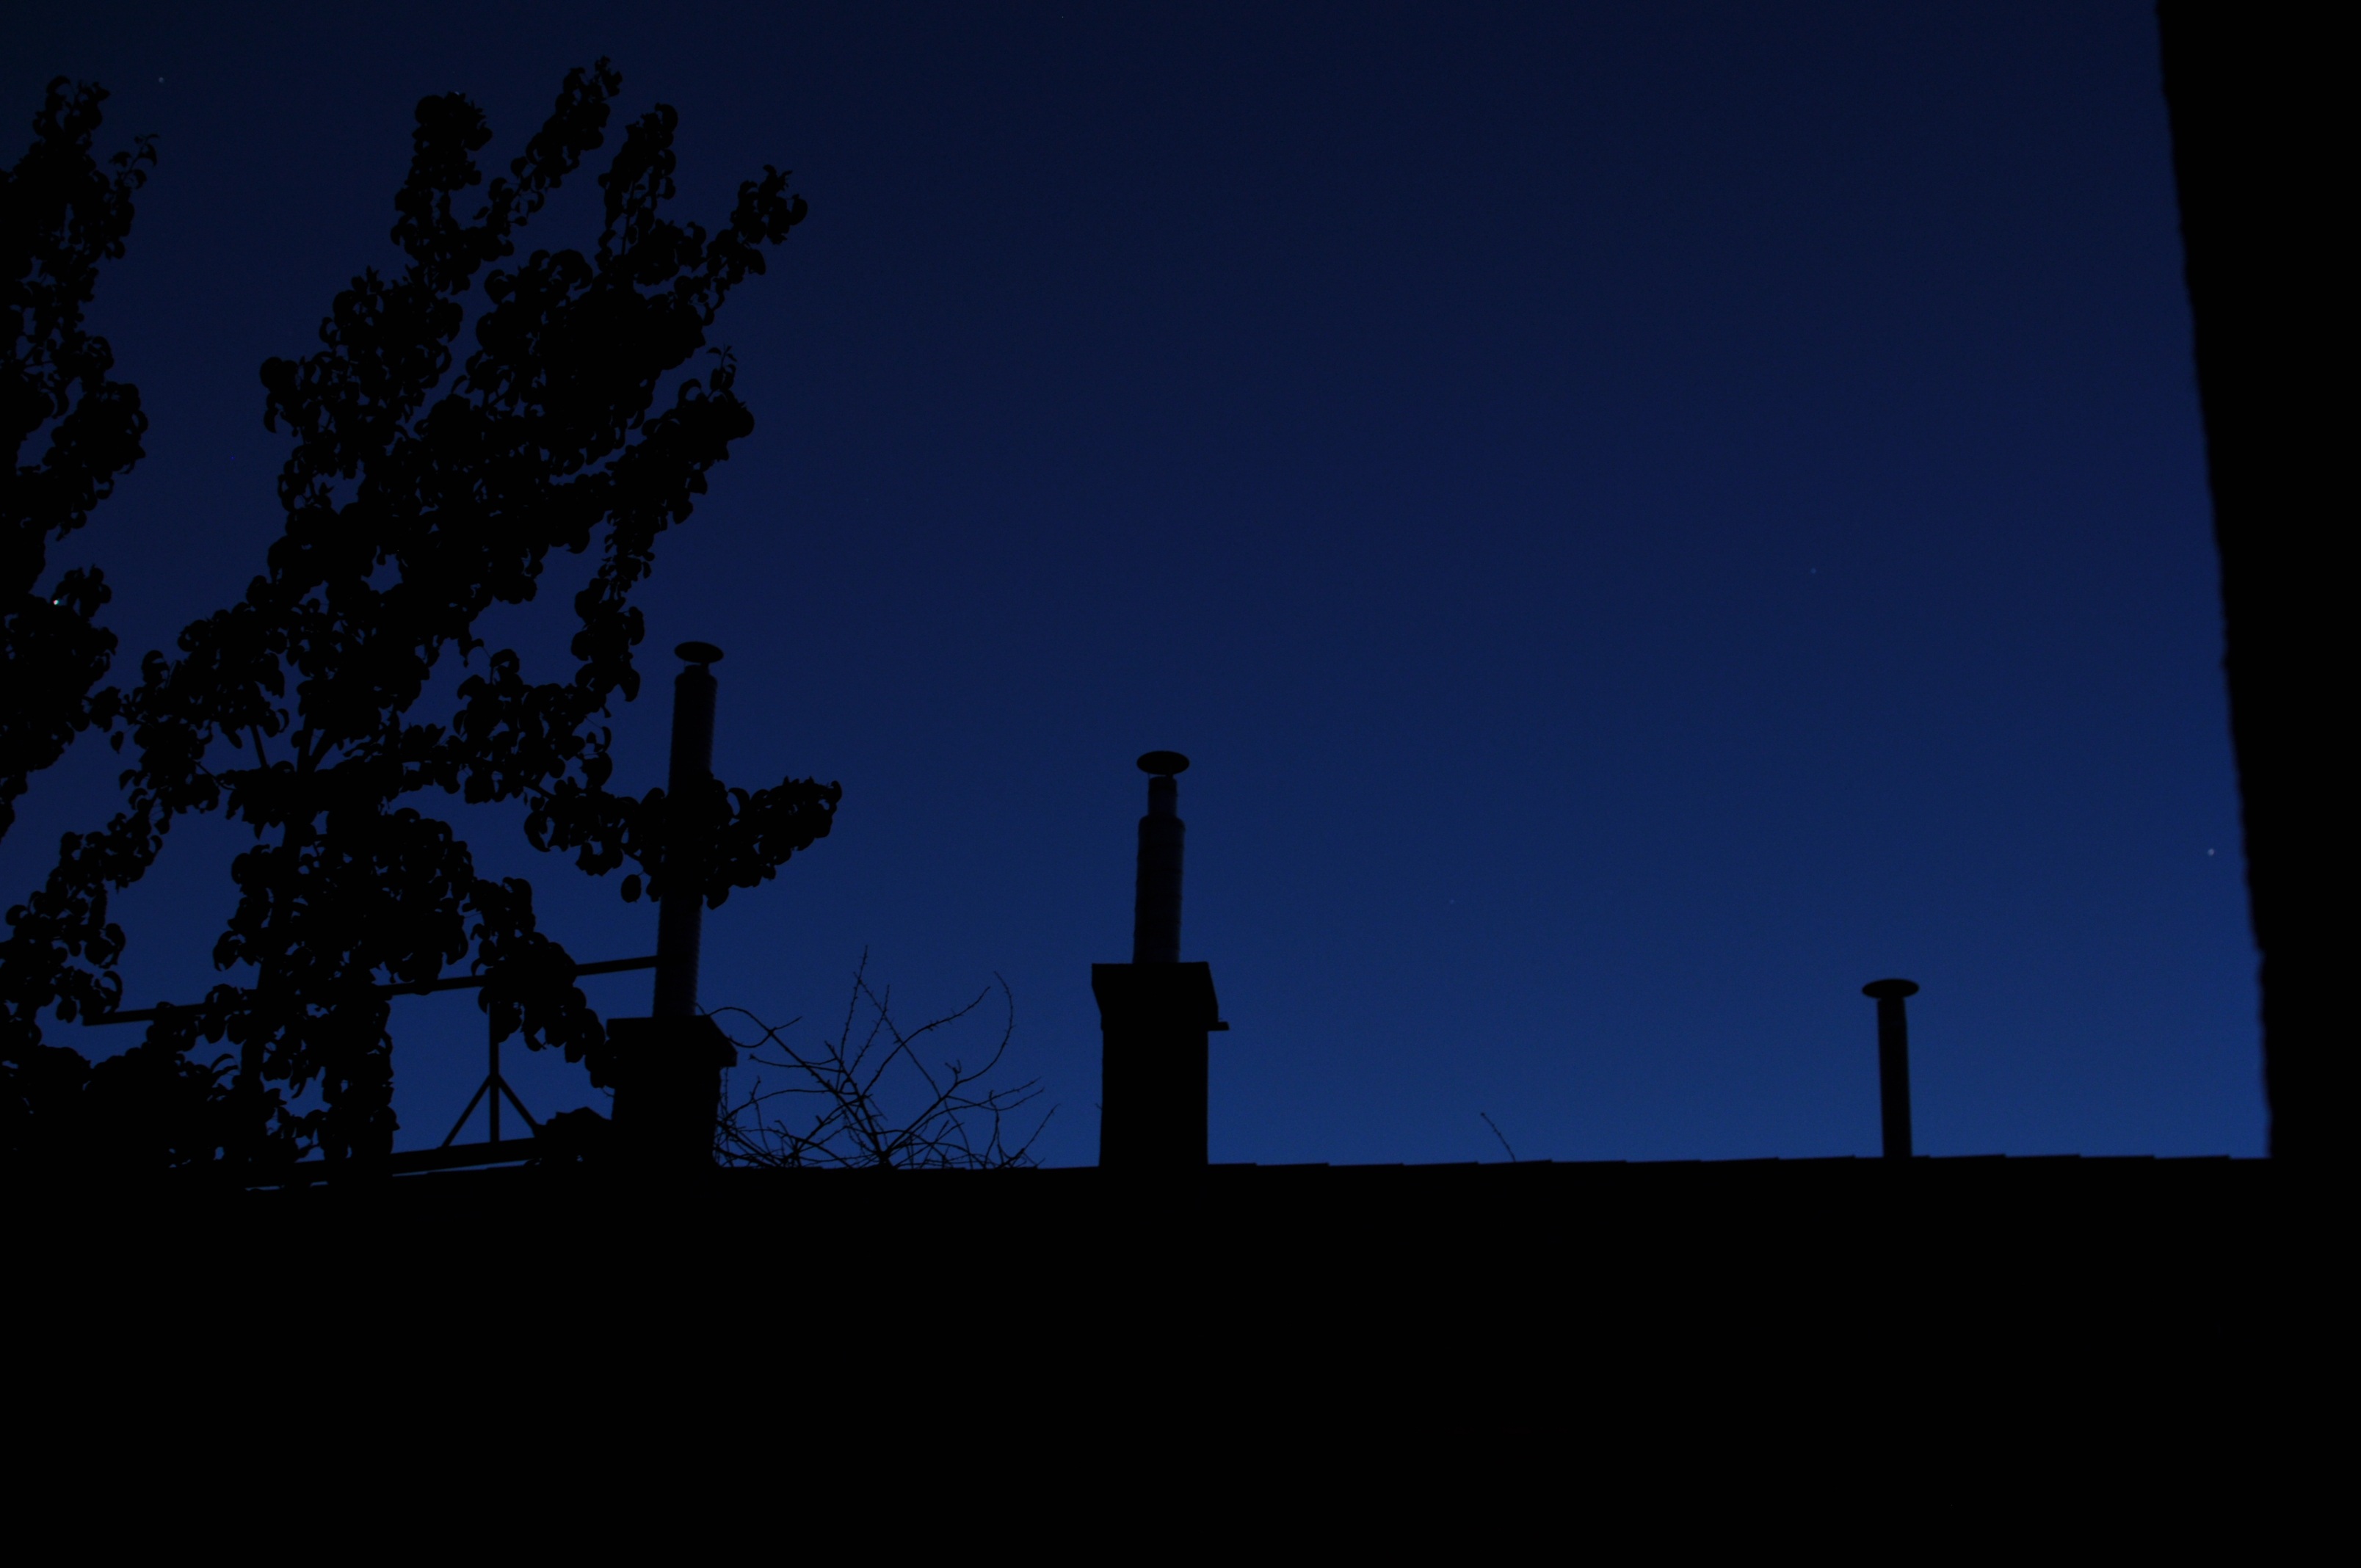
horizon, silhouette, light, cloud, sky, night, sunlight, dawn, atmosphere, dark, dusk, evening, tower, chimney, darkness, street light, at night, nightfall